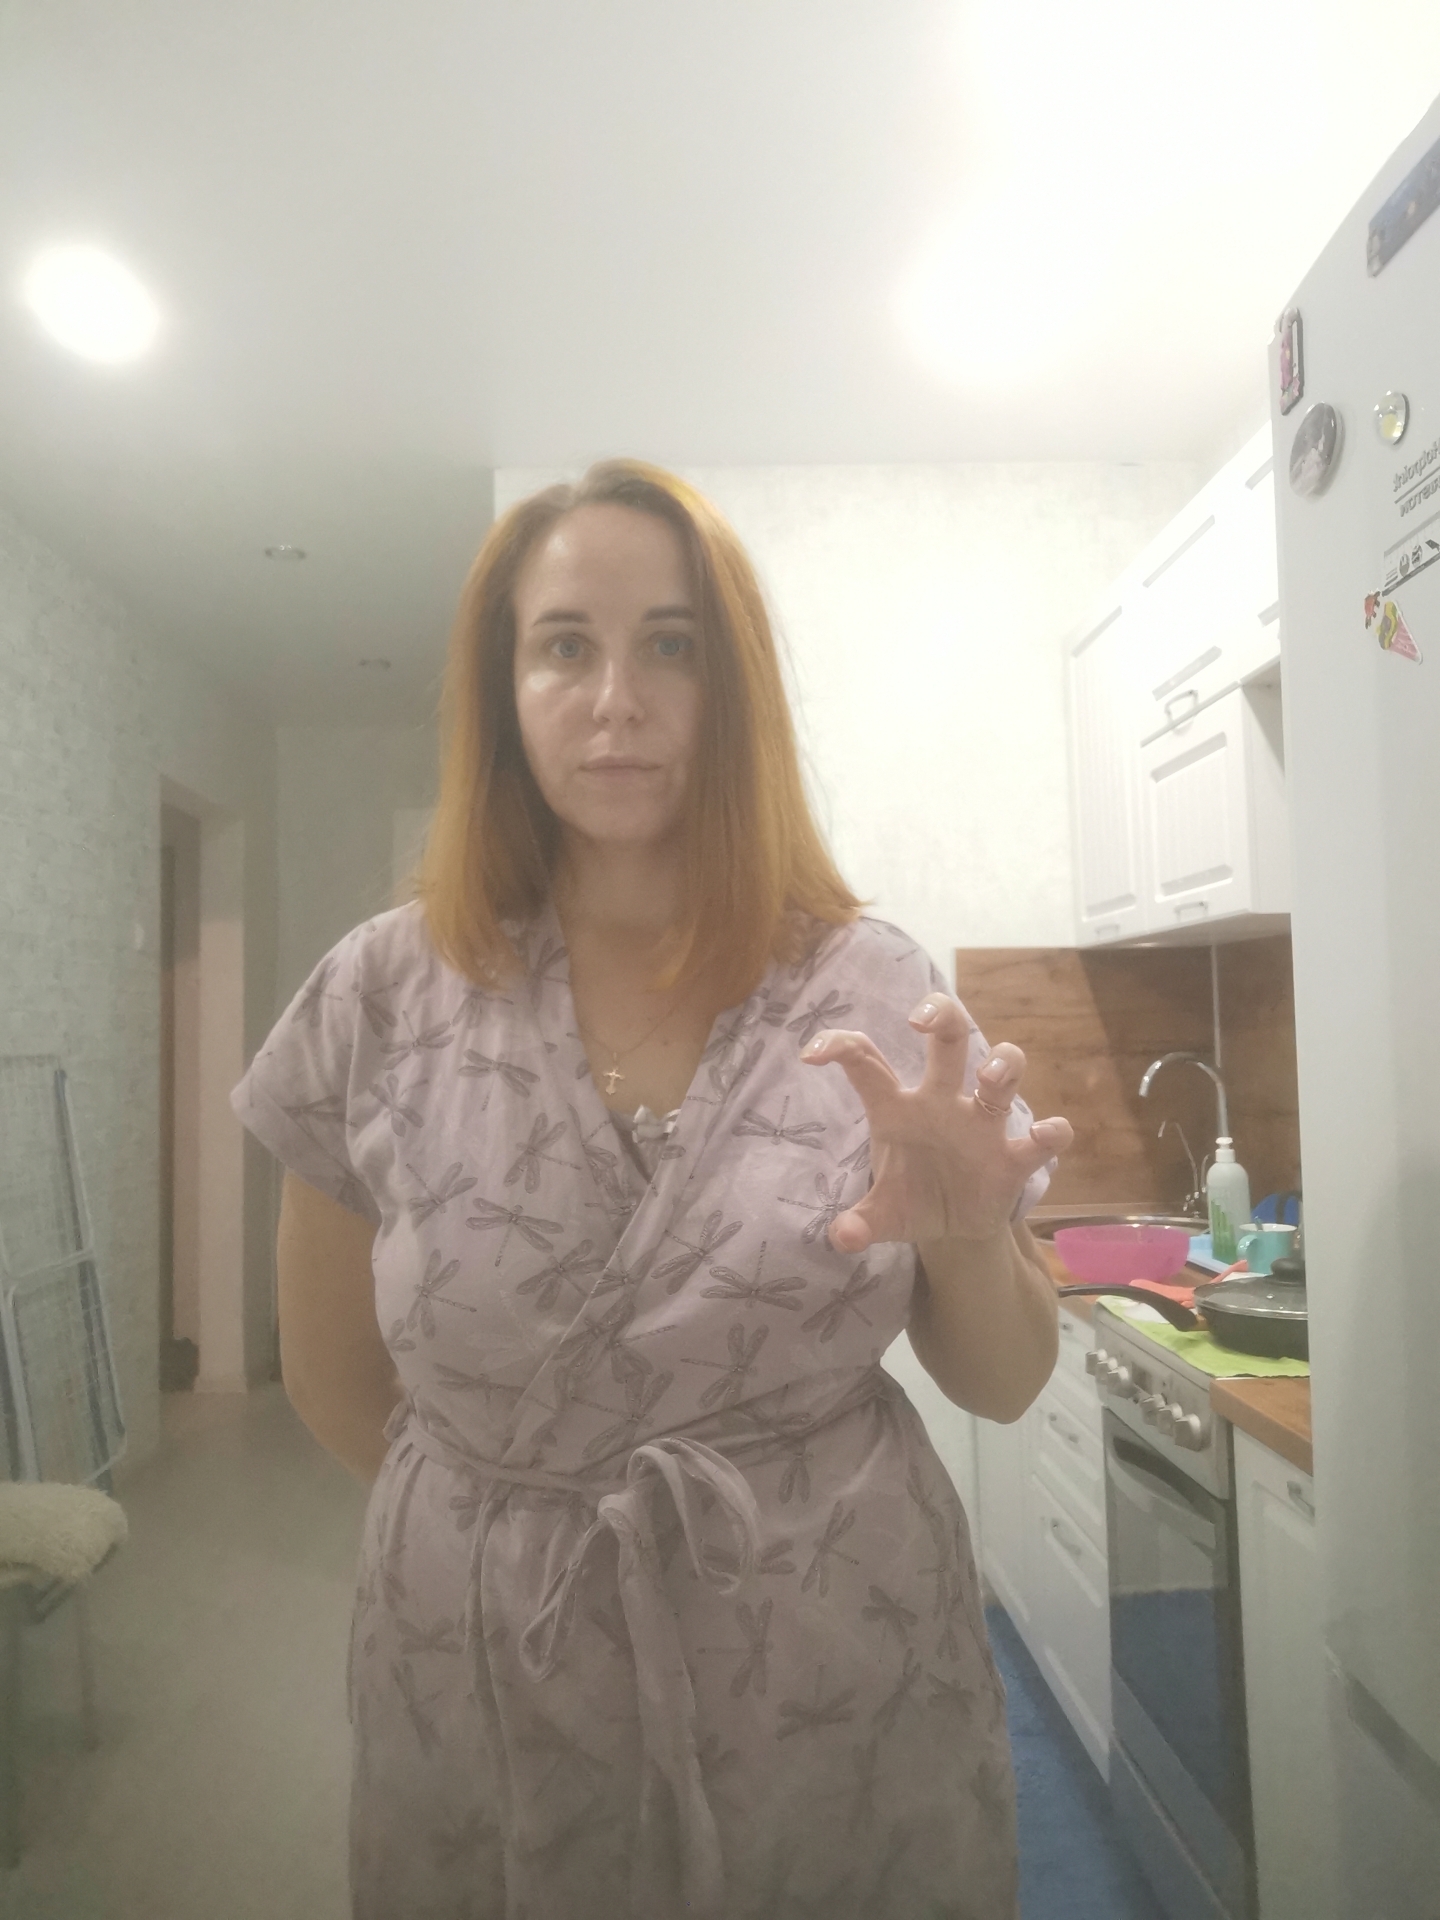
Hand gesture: grabbing